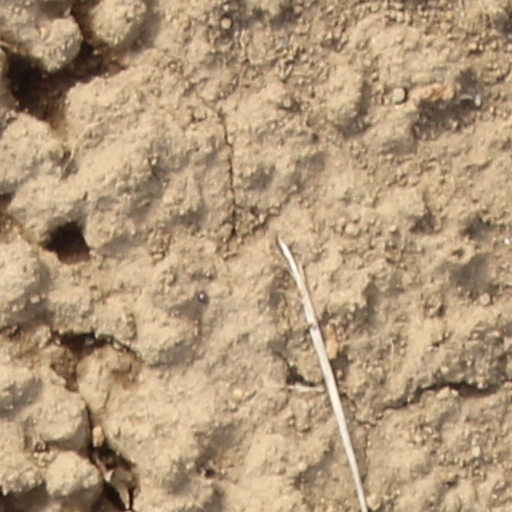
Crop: wheat